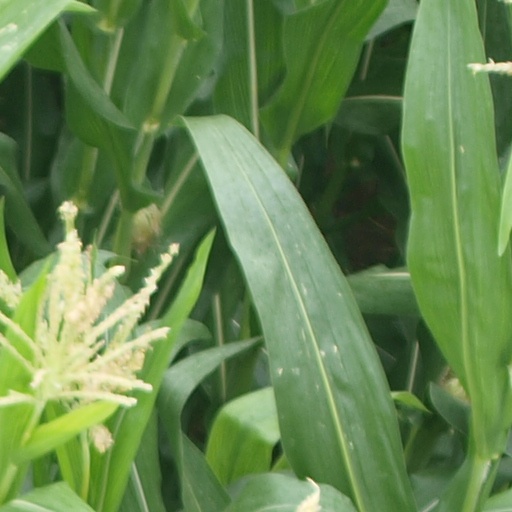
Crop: maize; corn